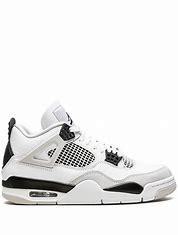
Brand: Jordan
Model: 100